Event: Nepal Earthquake
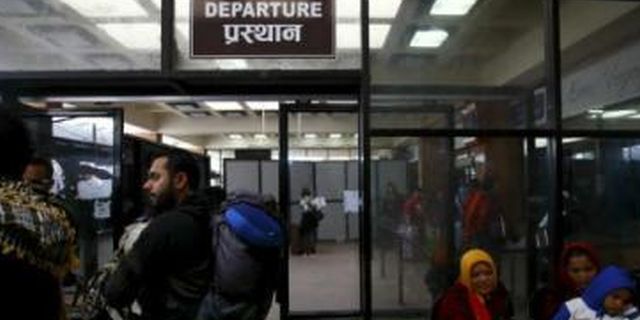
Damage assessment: no_damage